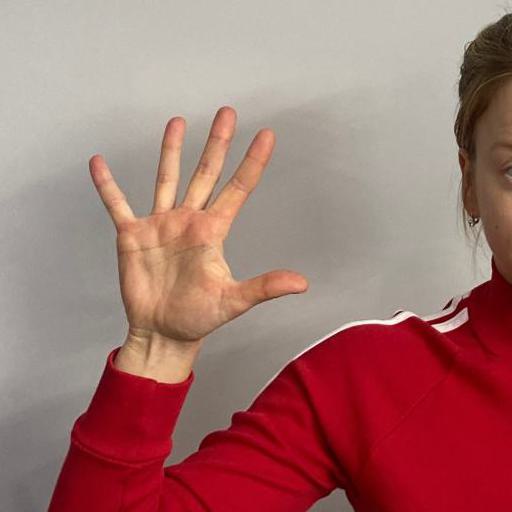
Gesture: palm